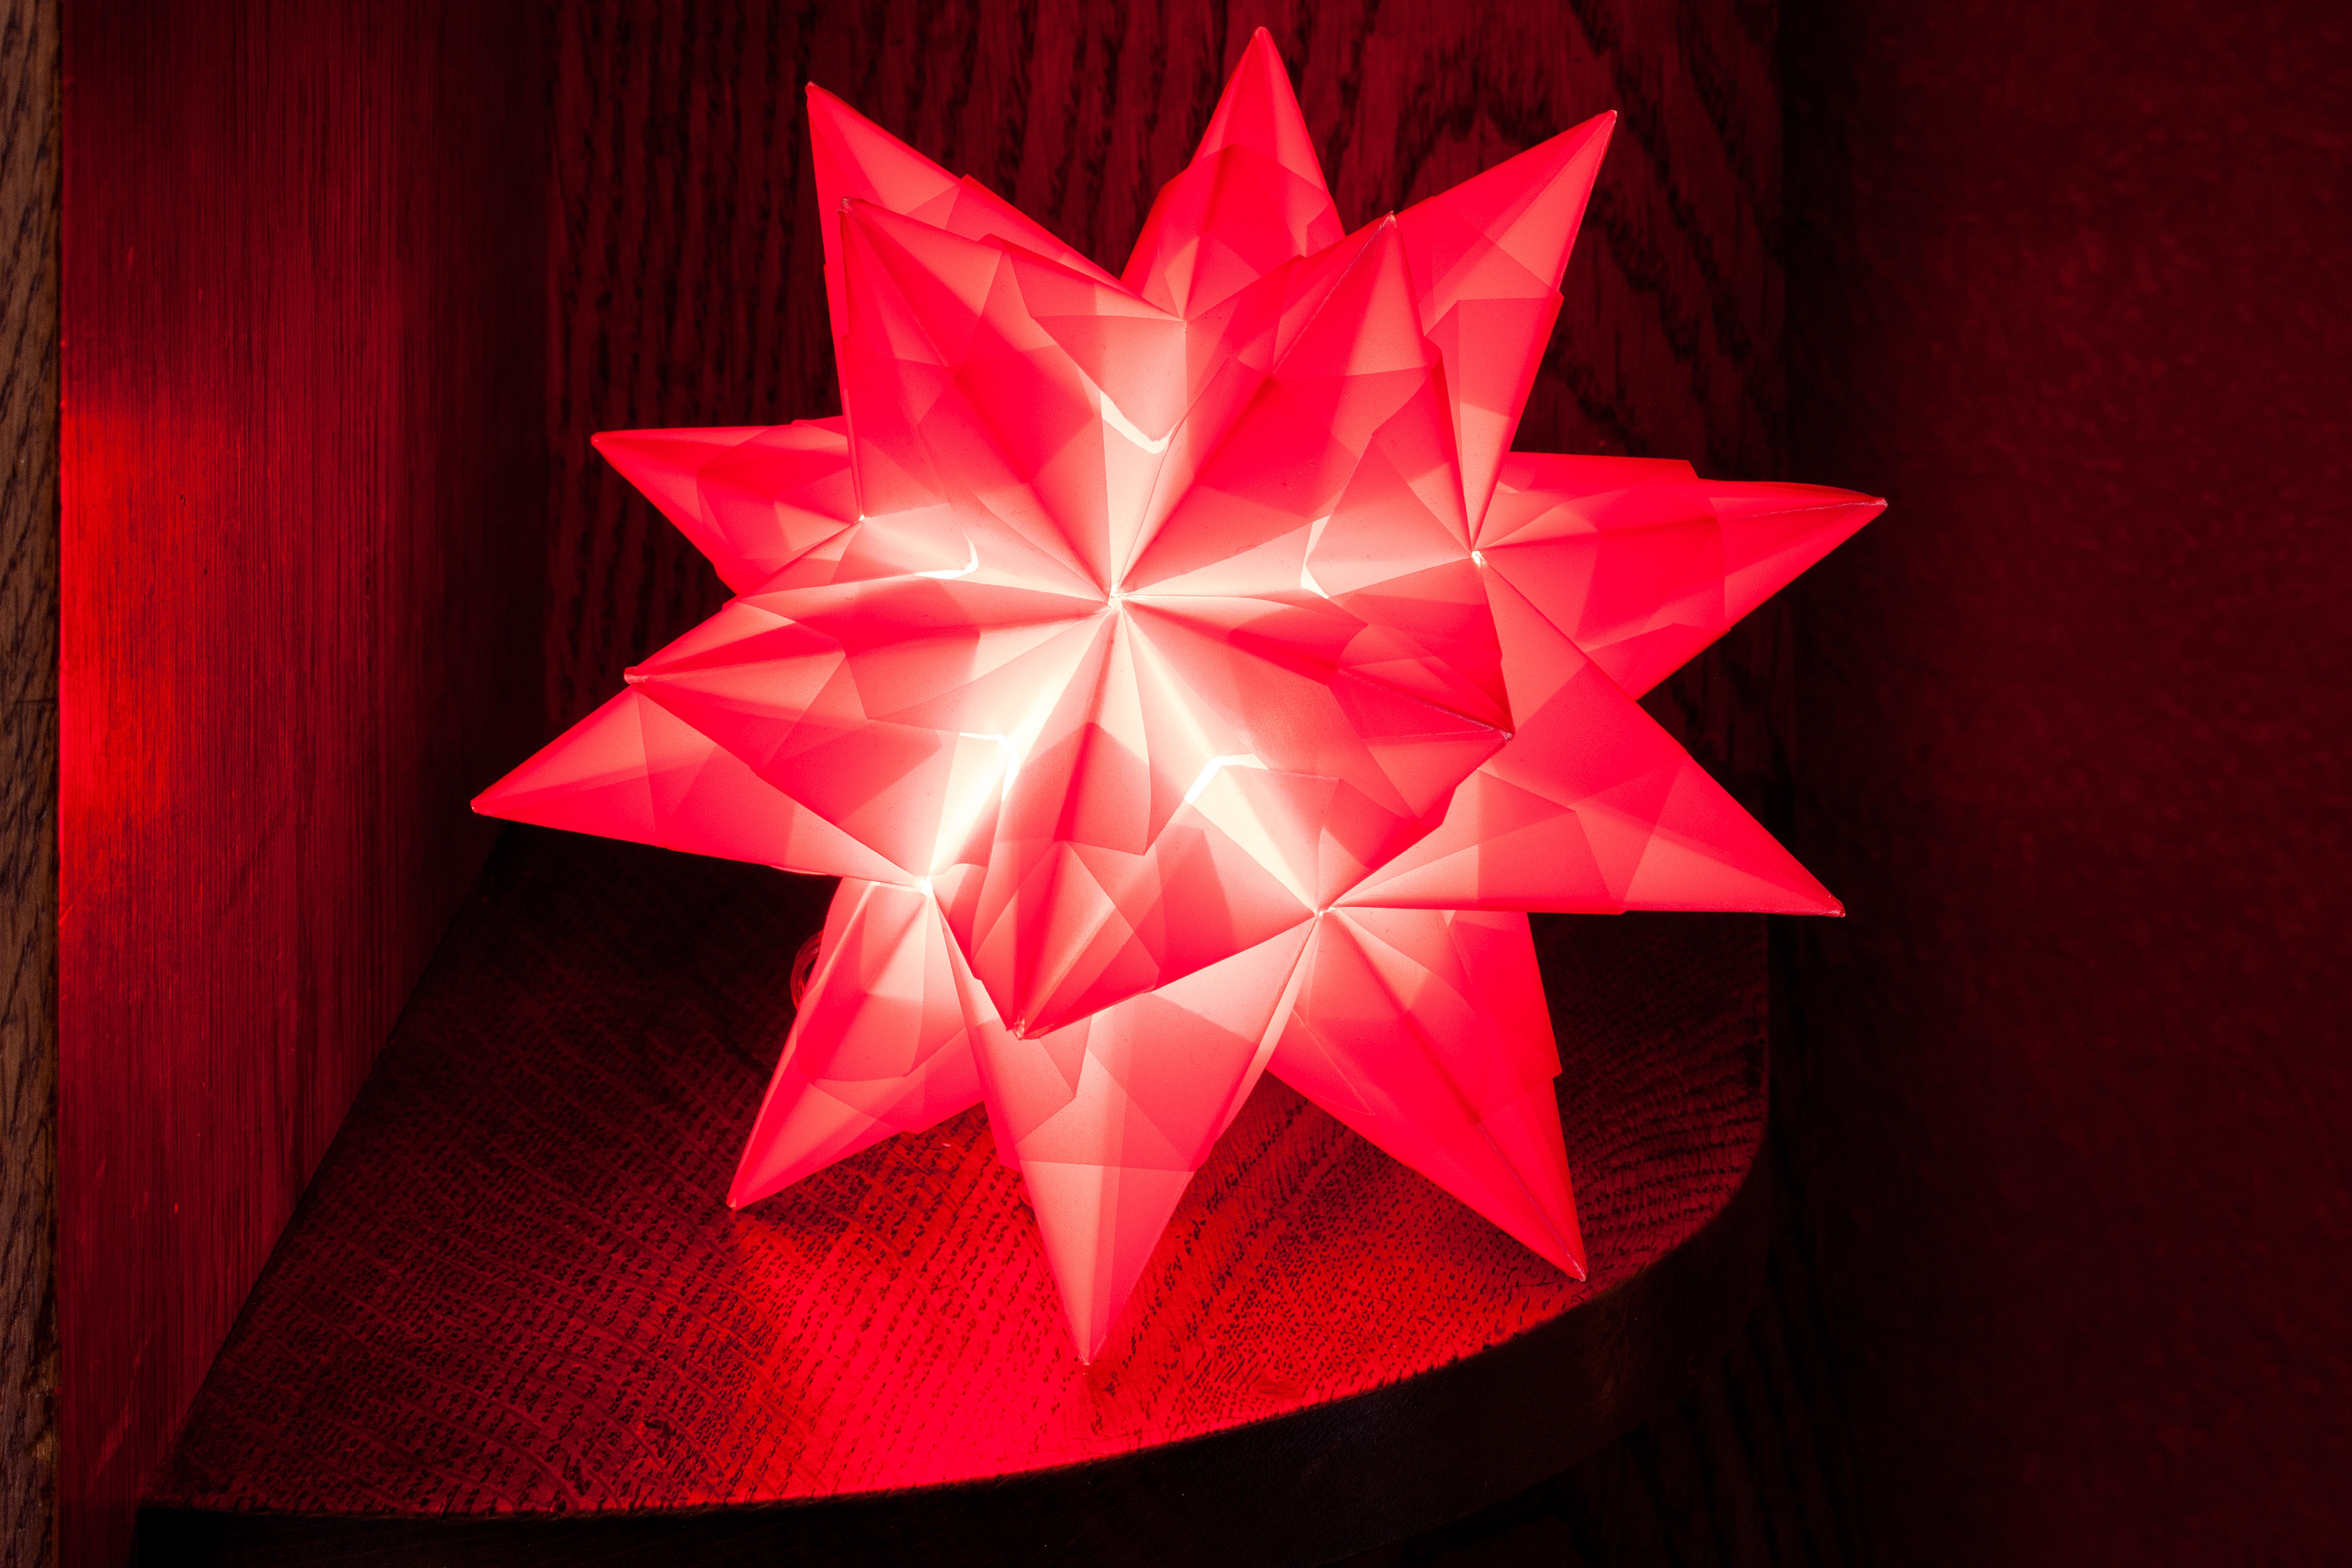
light, wheel, star, leaf, flower, petal, red, color, object, pink, lighting, festive, art, symmetry, fold, poinsettia, shiny, shape, mirroring, origami, atmospheric, geometric body, origami paper, 3 dimensional, art of paper folding